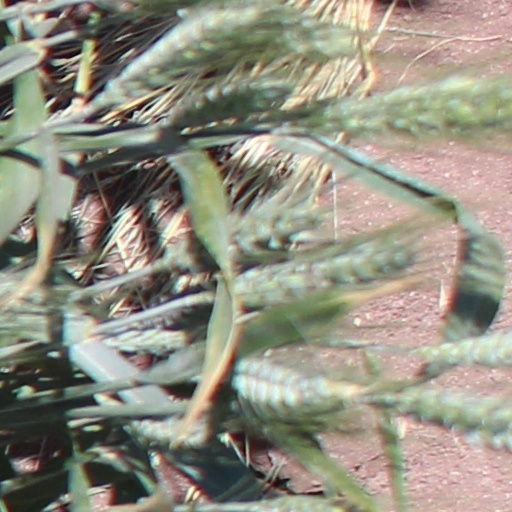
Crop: wheat